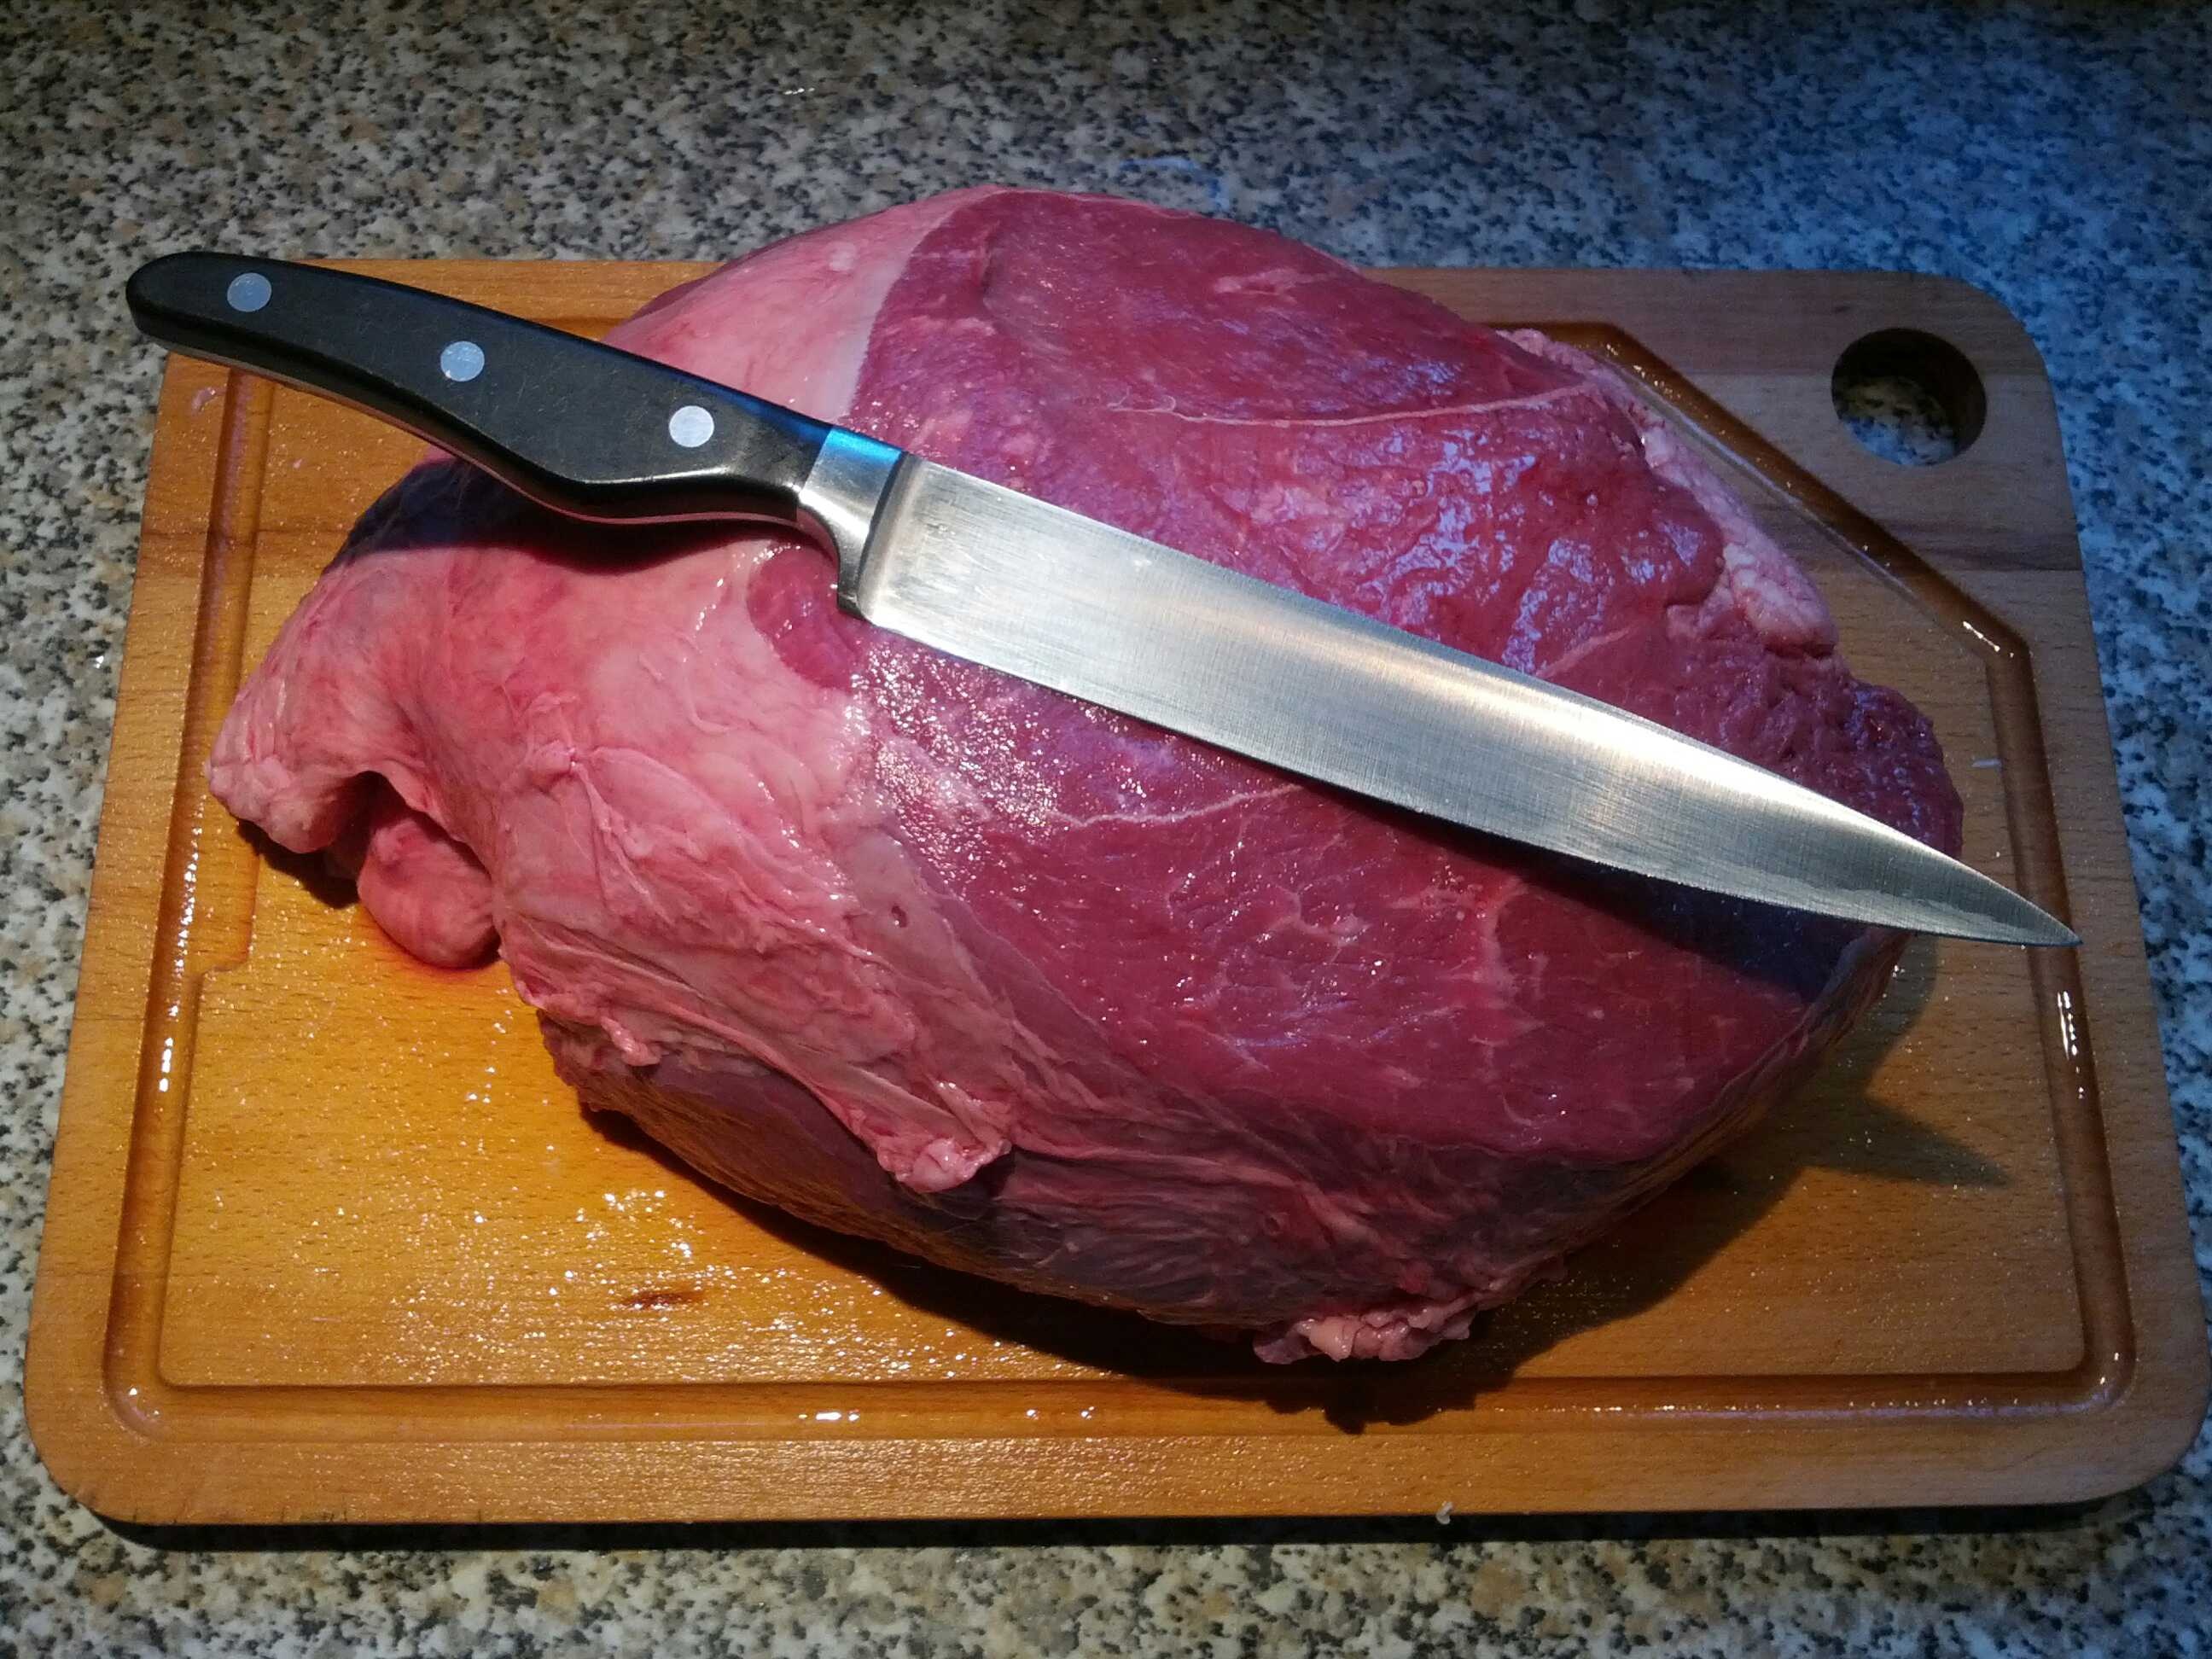
dish, food, produce, fresh, kitchen, fish, meat, beef, steak, knife, butcher